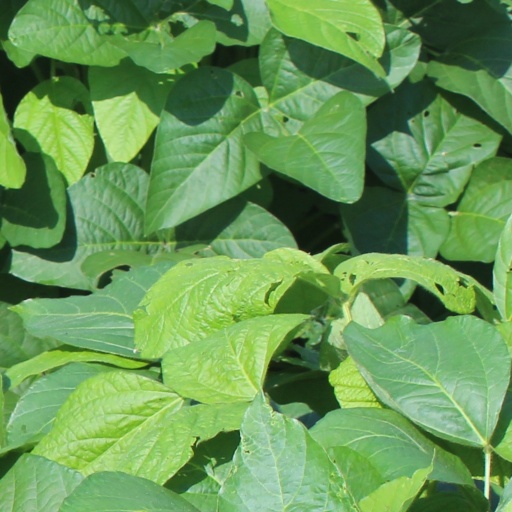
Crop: soybean